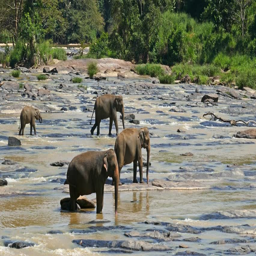
elephants in the river 4k